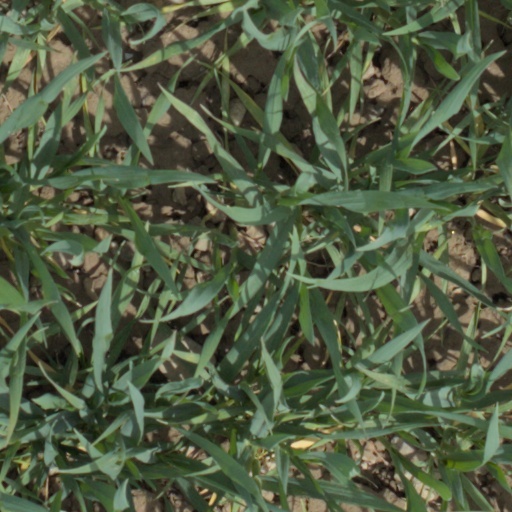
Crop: wheat